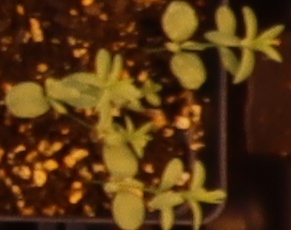
Label: Flax